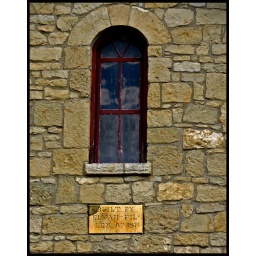
Window and plaque from the stone barn in Filley, Nebraska. Built in 1871. Plaque reads: Built by Elijah Filley A.D. 1871